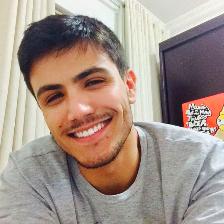
Label: Human